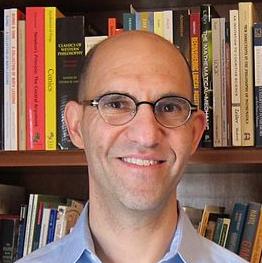
Age: 44